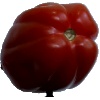
Label: Tomato Heart 1